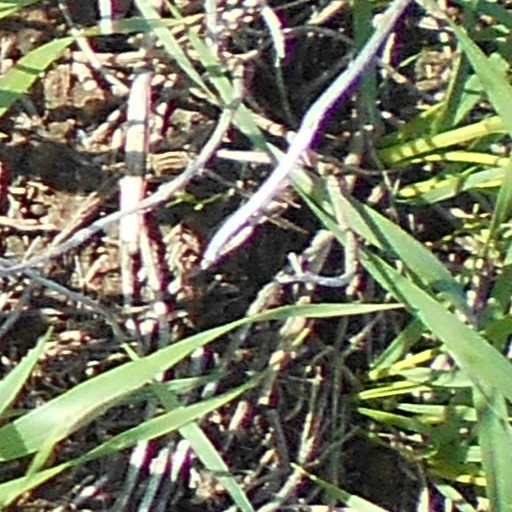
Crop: wheat